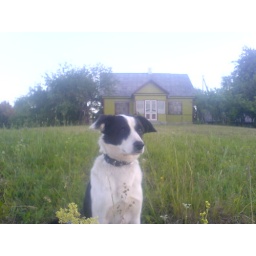
my dog Bimas in country house